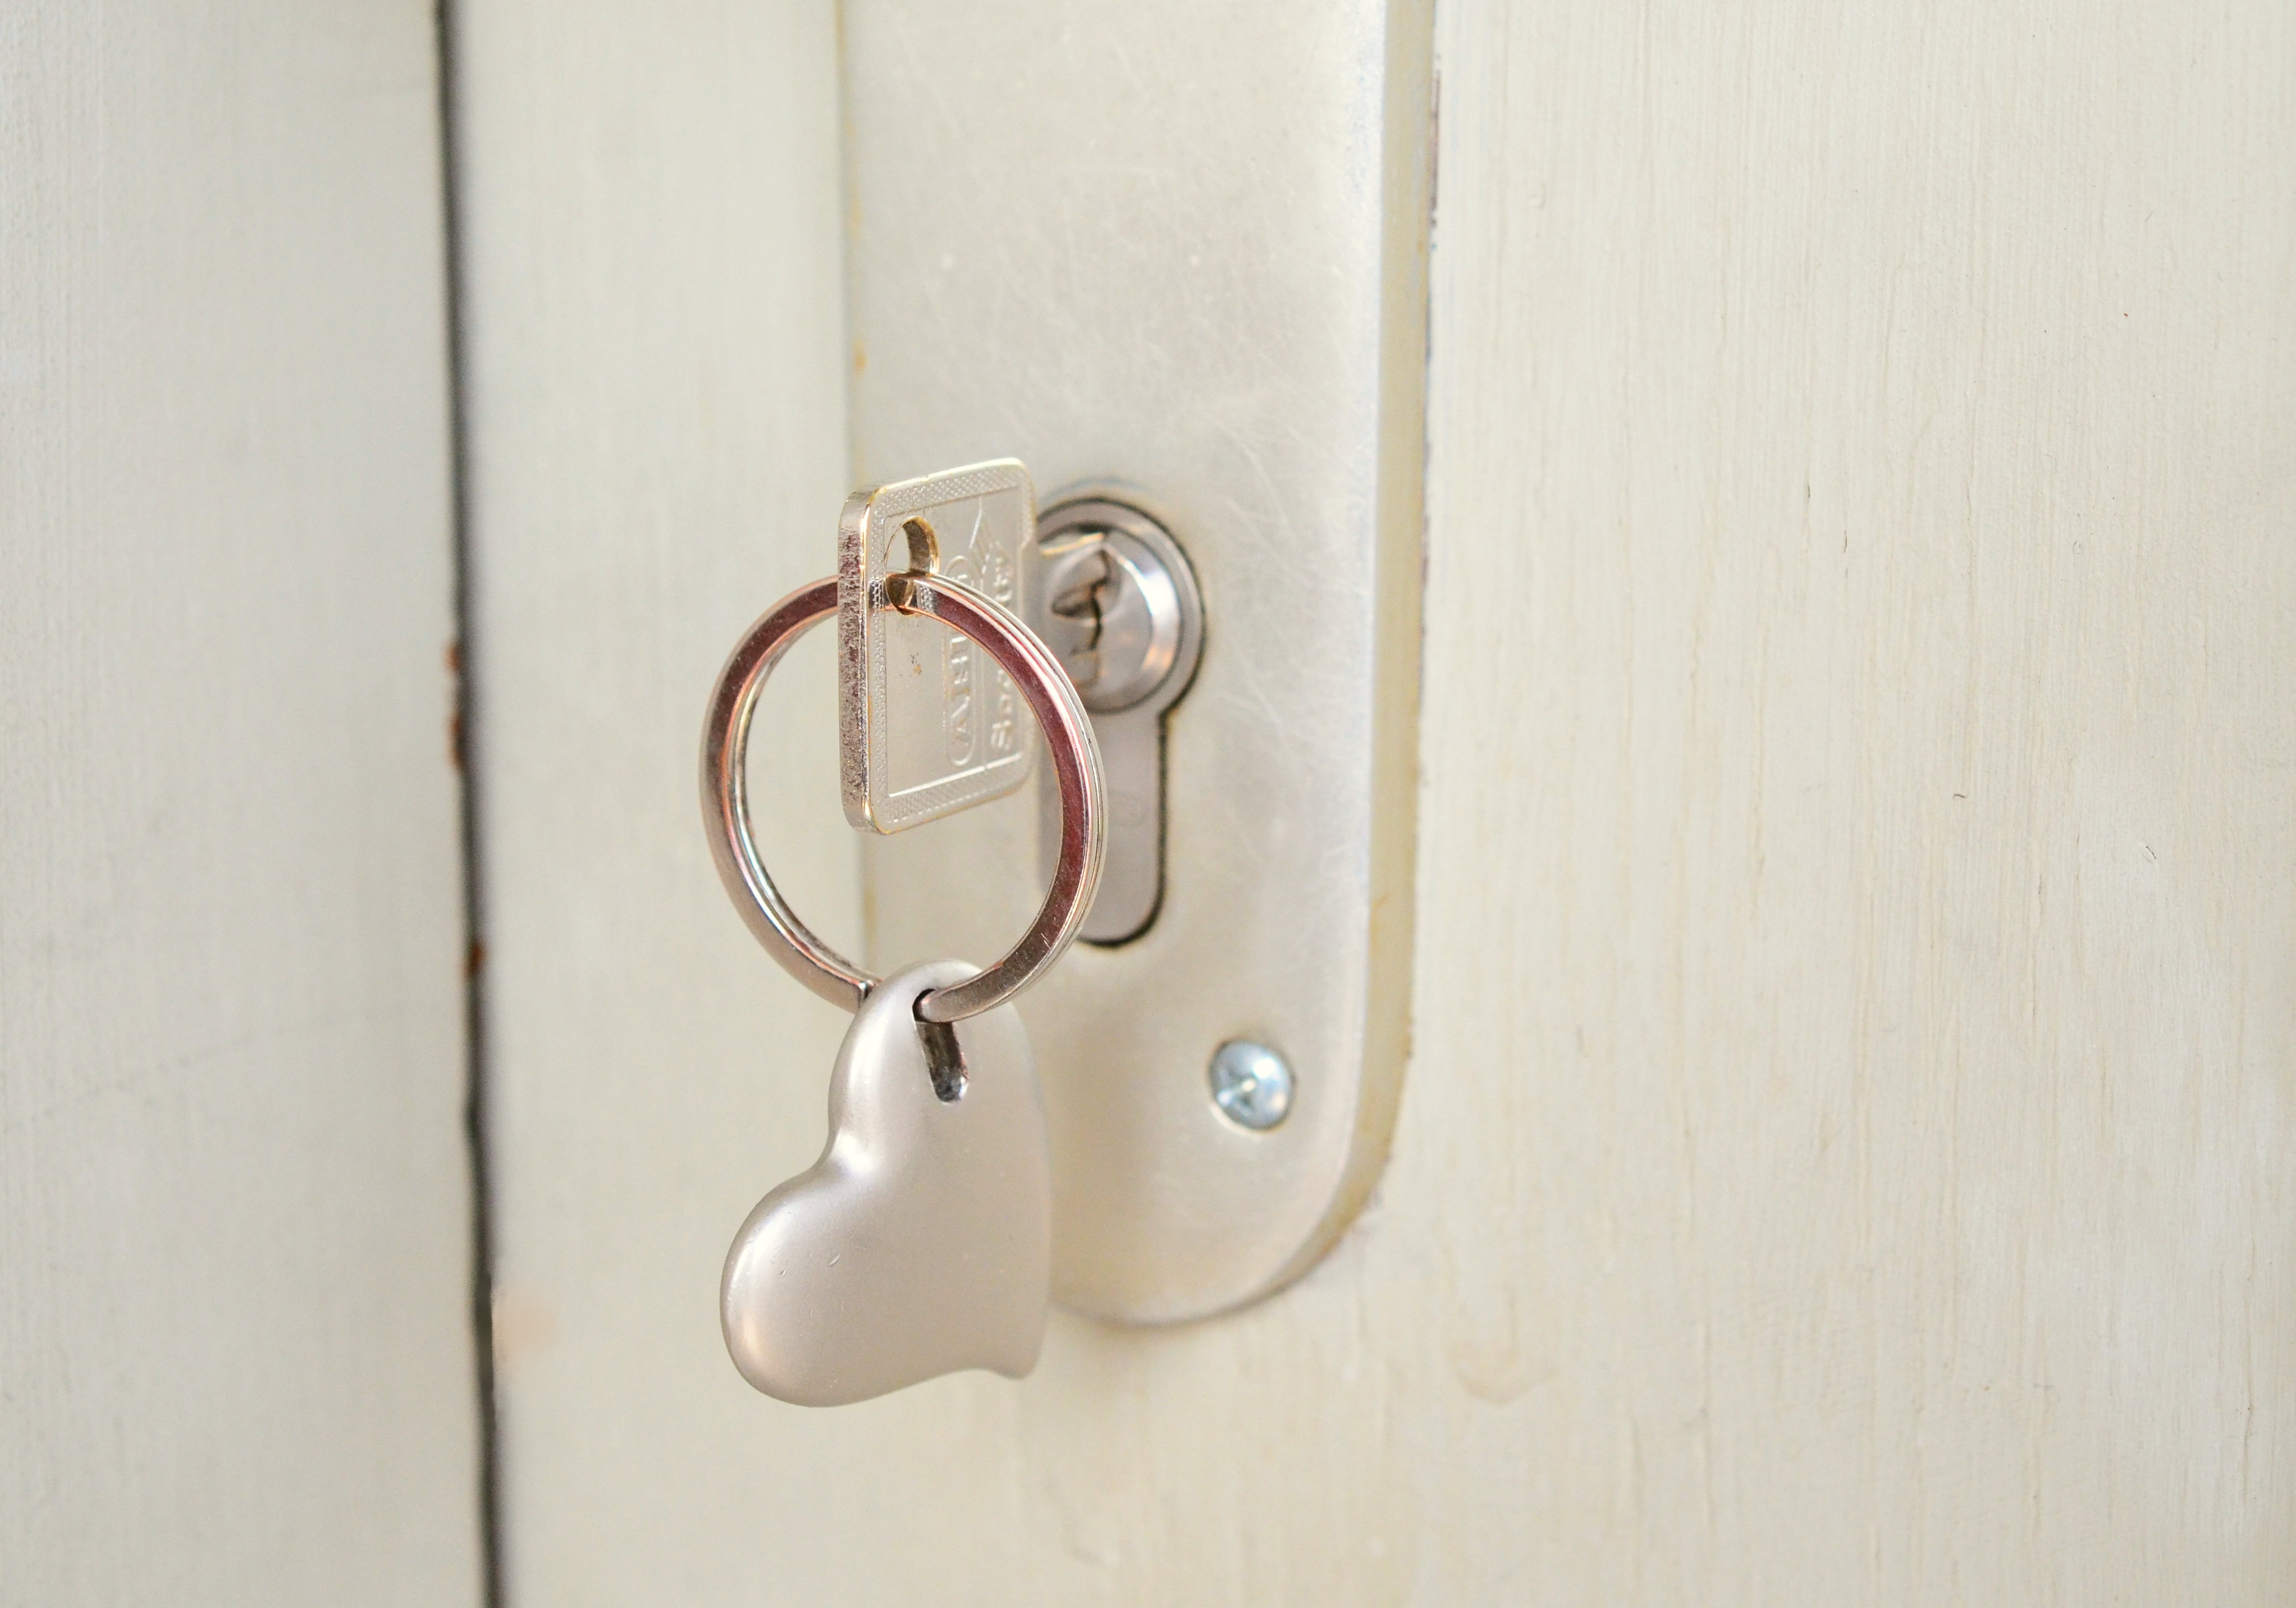
open, chain, heart, key, castle, ear, close, keychain, close up, jewellery, earrings, access, secret, door key, close to, fashion accessory